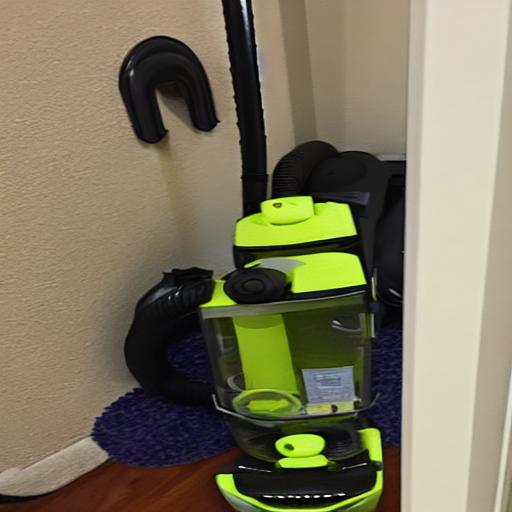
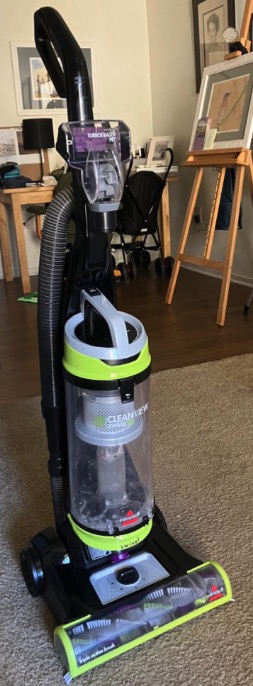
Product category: items_vacuum
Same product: no